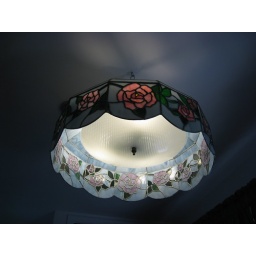
Breakfast with the Wilsons! Stained glass lamp Barb made by hand